2019 World Figure Skating Championships

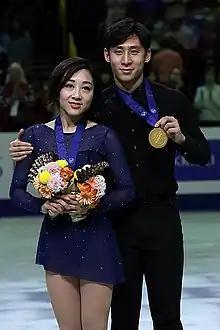
World Champions, Sui Wenjing and Han Cong (China), with their gold medals after the pairs event podium presentation

Sui and Han broke the free skate world record to win their second world title in three years, with the skates by the top four considered to be one of the best in recent world championships, with Sui and Han's considered one of the best pairs free skates of all time. Sui discussed the difficulties and challenges they had throughout the season while recovering from ankle surgery, Sui noted to the media "In the short, we performed very well, and as the last to go on today, we knew that if we did well and challenged ourselves, we would win." Although Morozov stumbled his side-by-side jump, he and his partner Tarasova finished in second place, with their compatriots Natalia Zabiiako and Alexander Enbert taking a surprising bronze medal after finishing in fourth in the short program. Despite finishing third in the free skate and fifth overall, James and Cipres were frustrated with their performances, with Cipres adding although they were proud of their performance, "we want this title, everybody knows that we can do it, we know that we can do it, and we are going to do it."